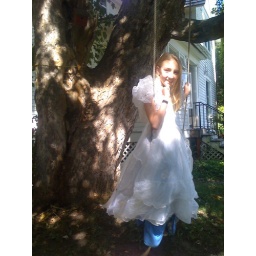
Fancy dress-up dress made to have more bustle by putting a blue down blanked underneath as a skirt